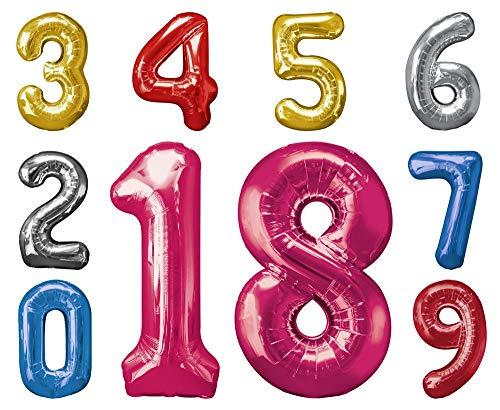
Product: ANAGRAM INTERNATIONAL 2828901 Foil Balloon, 34", Red
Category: Toys & Games | Party Supplies | Balloons
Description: Mylar Foil.
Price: $6.78
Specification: ProductDimensions:22x0x34inches|ItemWeight:0.32ounces|ShippingWeight:0.32ounces(Viewshippingratesandpolicies)|Manufacturer:AnagramInternationalInc.|ASIN:B00JXR4N3Q|Itemmodelnumber:2828901|DatefirstlistedonAmazon:September21,2014